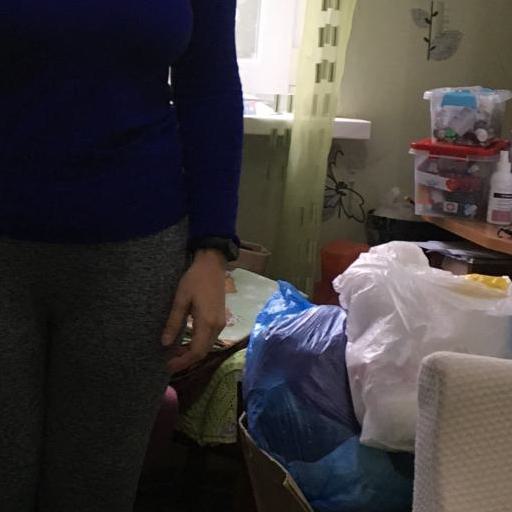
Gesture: no_gesture